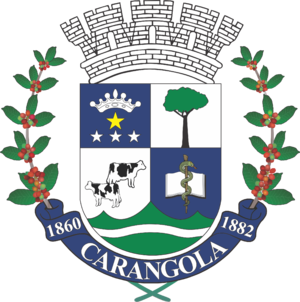
Carangola est une municipalité brésilienne de l'État du Minas Gerais et la microrégion de Muriaé.